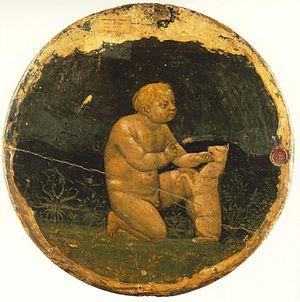
Un plateau est un récipient de faible épaisseur et de taille juste suffisante pour recevoir d'autres récipients et objets d'usage courant plus petits, pour faciliter leur manutention et déplacement, chaque main tenant alors un des côtés ; par exemple, celles d'un serveur tenant un plateau chargé de boissons et d'assiettes.